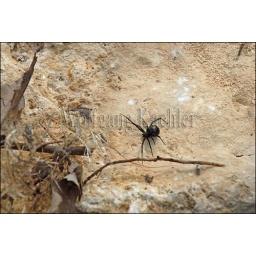
Usa, texas, hill country near hunt, black widow spider